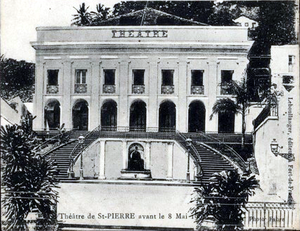
Le théâtre de Saint-Pierre de la Martinique en 1900.
Le Théâtre de Saint-Pierre, appelé aussi Salle de la Comédie, était le centre intellectuel et artistique des Antilles jusqu'en mai 1901, installé à l'angle des rues Victor-Hugo et du Théâtre dans le quartier du Centre à Saint-Pierre. Détruit par l’éruption de la montagne Pelée du 8 mai 1902, ses ruines sont aujourd'hui un monument historique et un point d'attrait touristique de la ville.